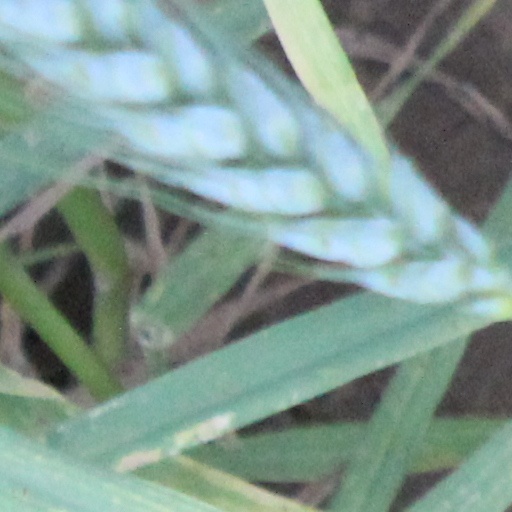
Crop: wheat